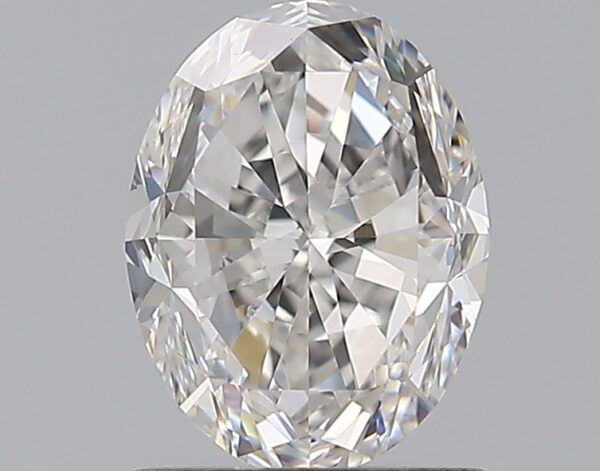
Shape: oval
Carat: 1.2
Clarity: VS2
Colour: E
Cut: FG
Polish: EX
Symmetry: VG
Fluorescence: M
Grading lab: GIA
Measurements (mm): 7.21 x 5.47 x 3.78